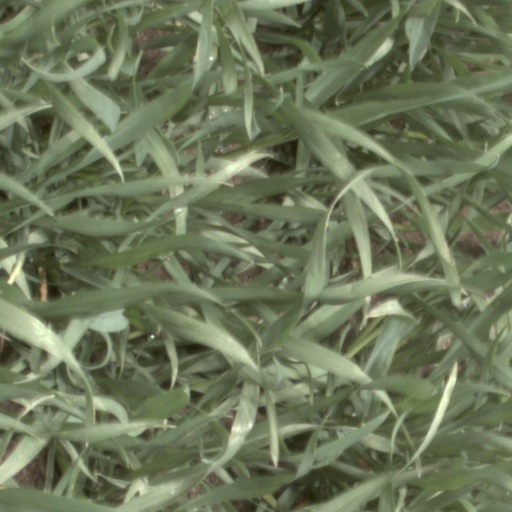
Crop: wheat